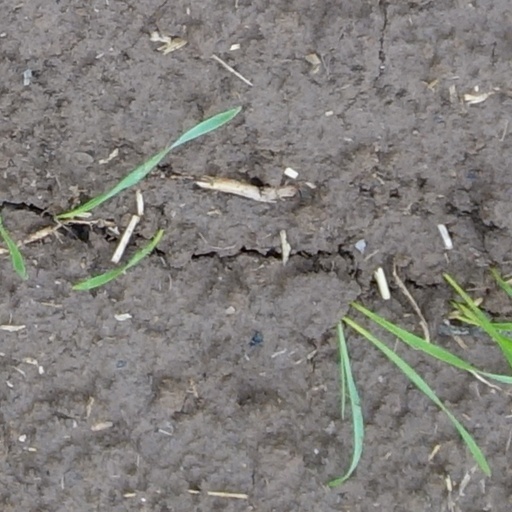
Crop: wheat